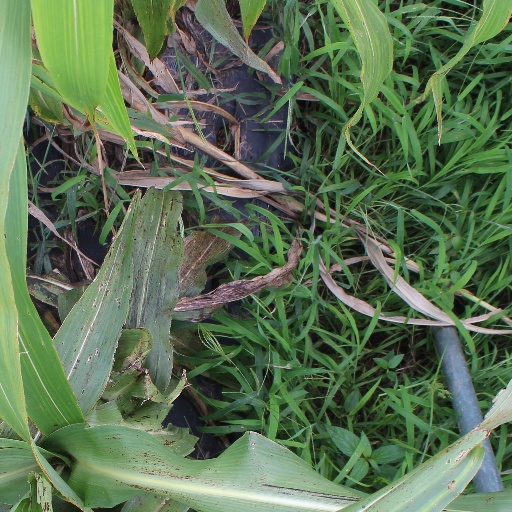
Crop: sorghum